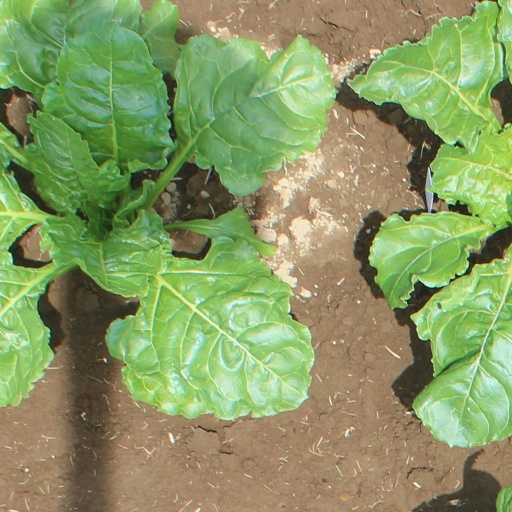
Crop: sugar beet